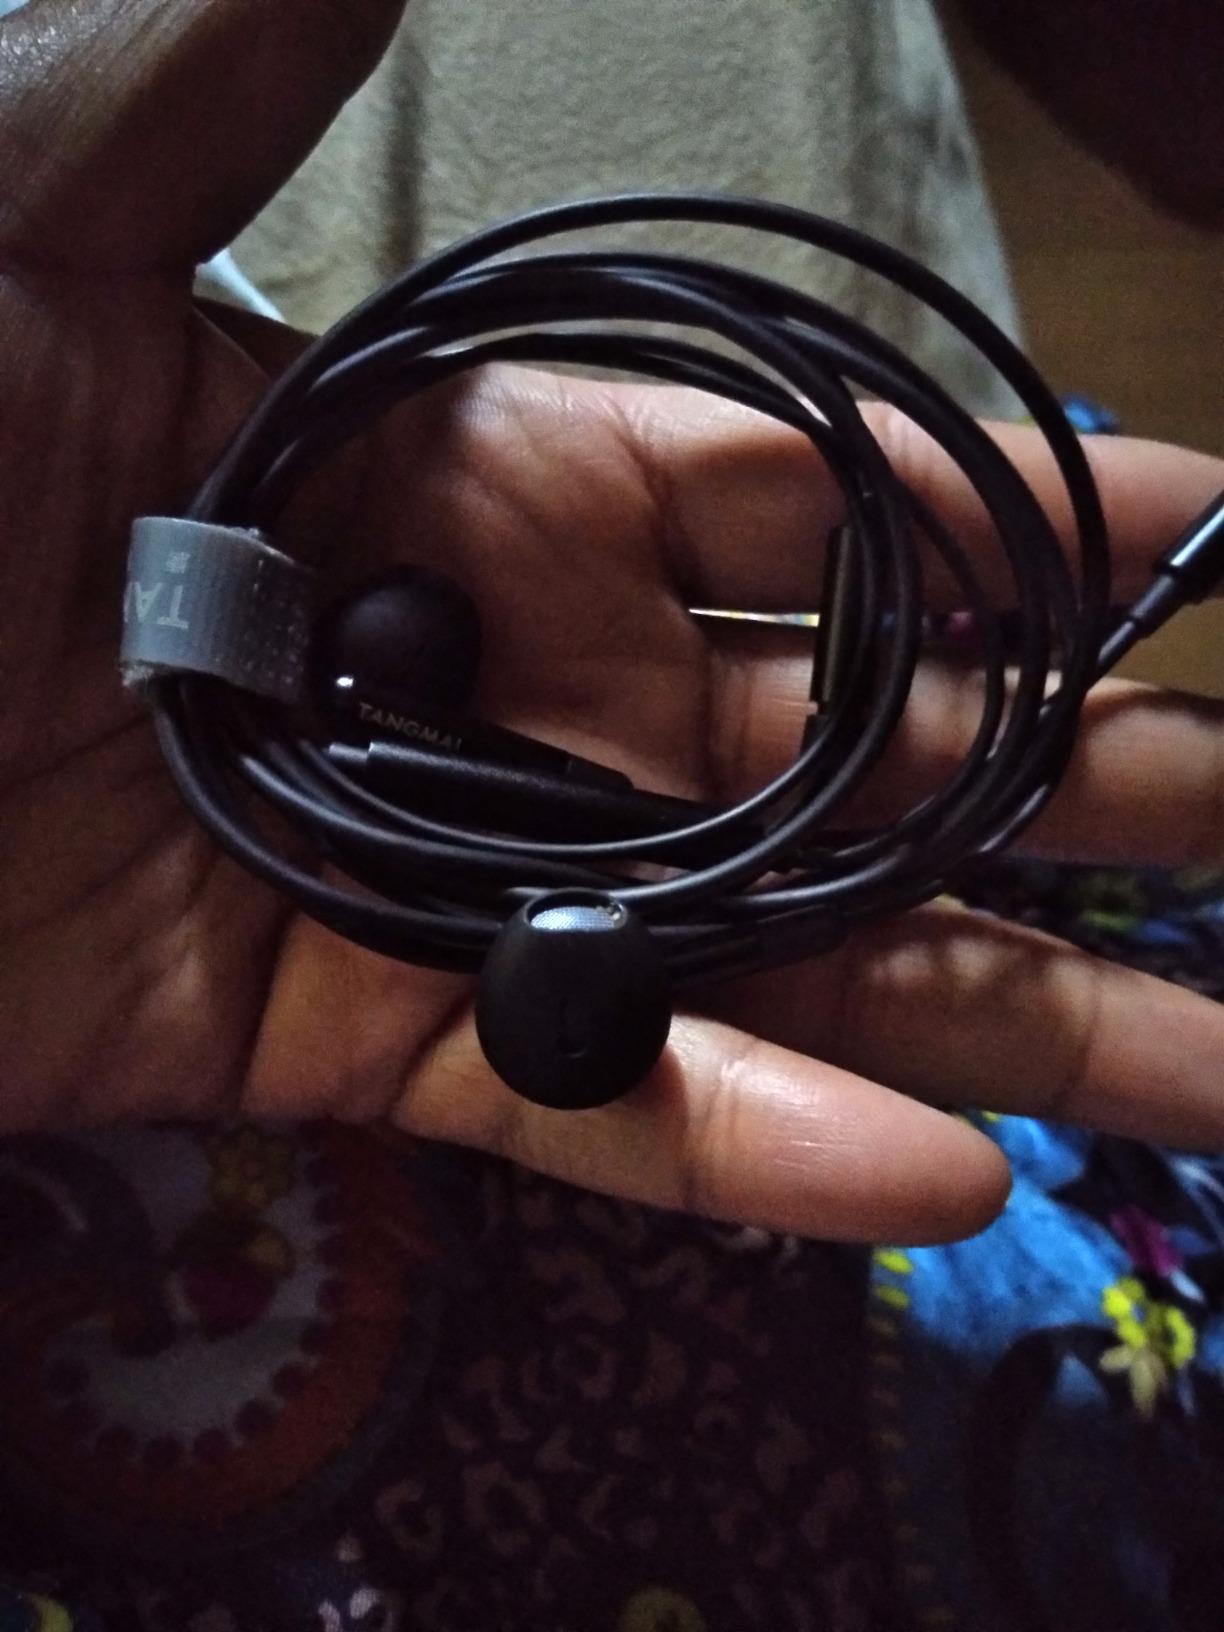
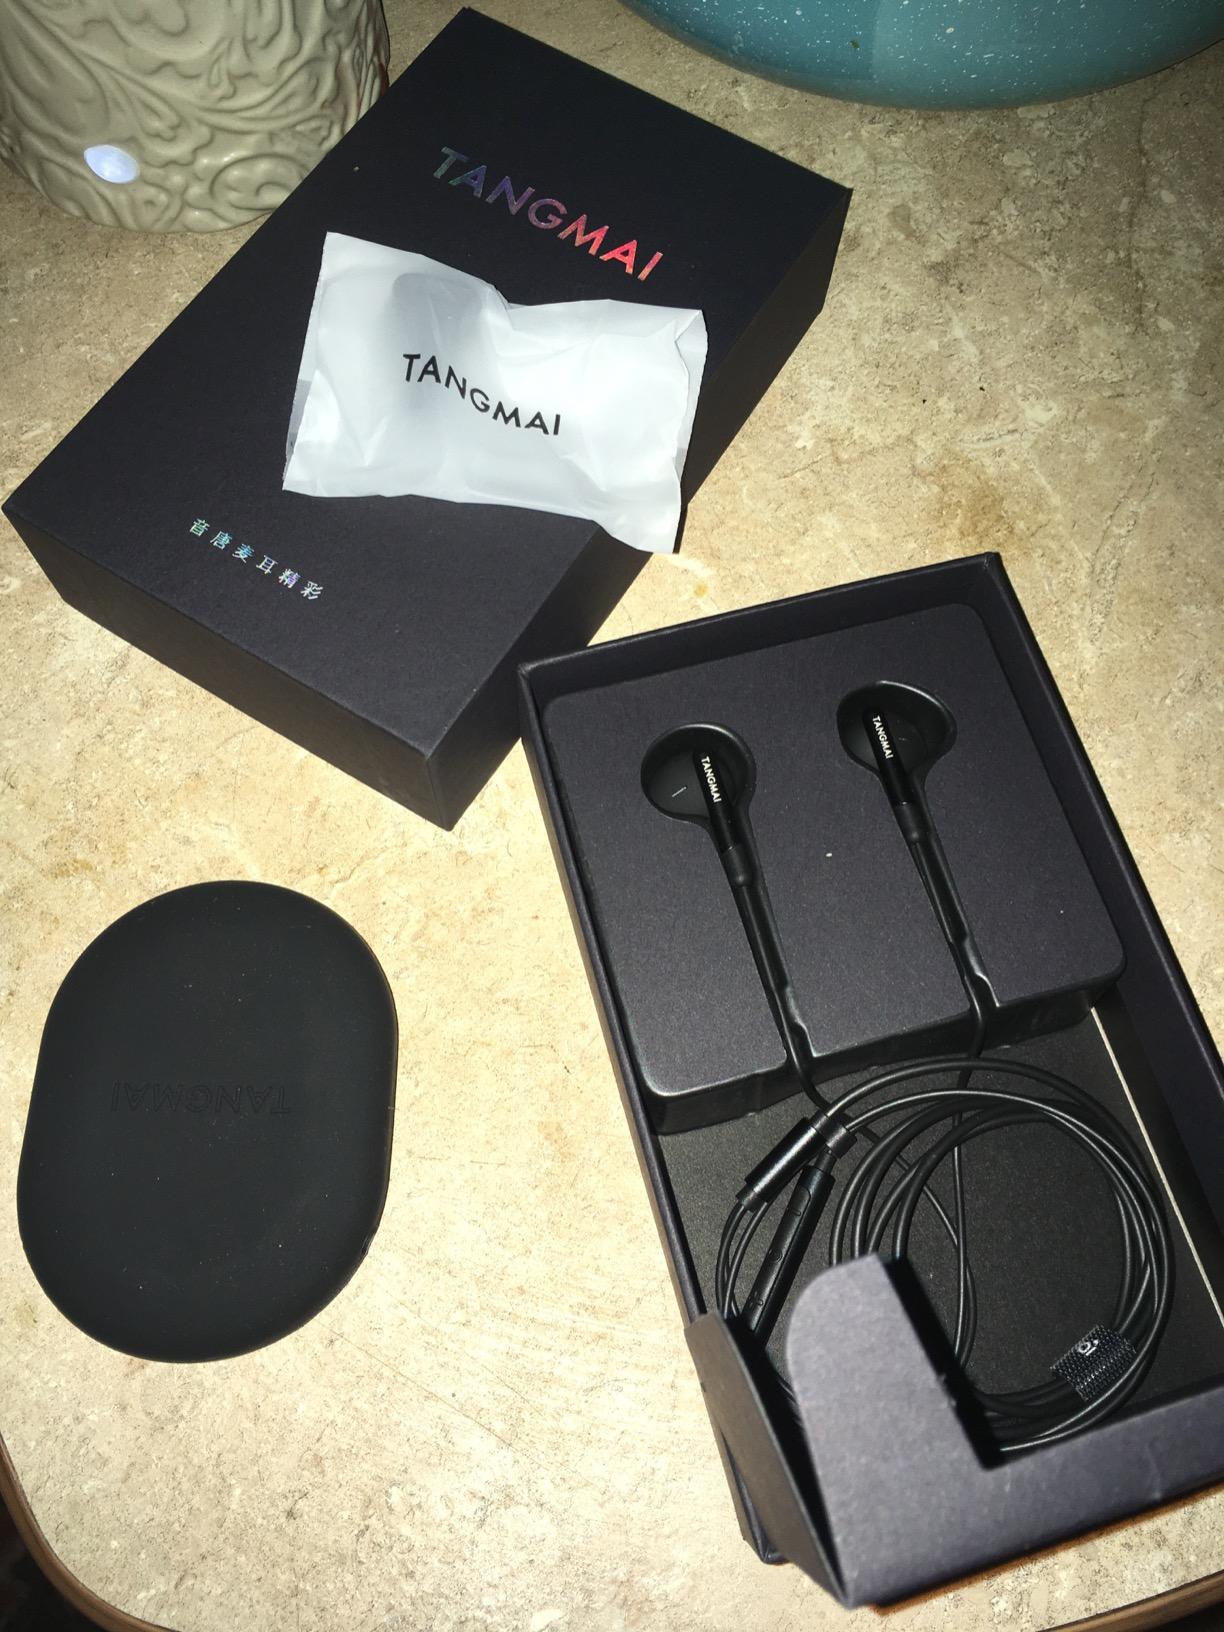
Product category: earbuds
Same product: yes